Apurva Avsar

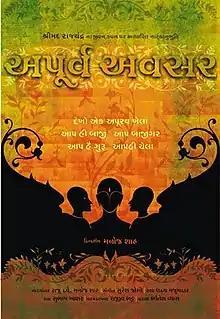
Official poster

Apurva Avsar is a 2007 biographical play about an Indian Jain philosopher and mystic Shrimad Rajchandra directed by Manoj Shah. The play is co-written by Shah and Raju Dave.